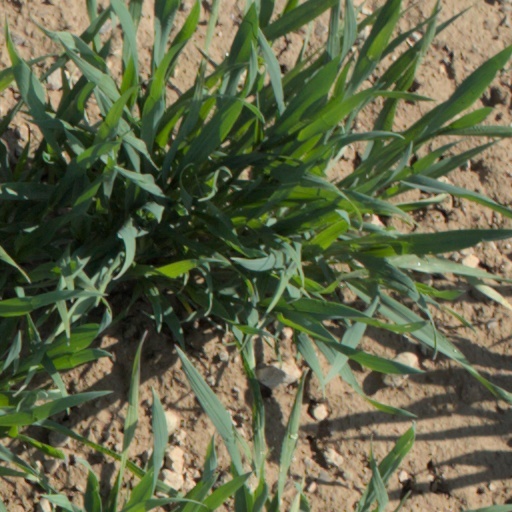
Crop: wheat